Ardèche's 1st constituency

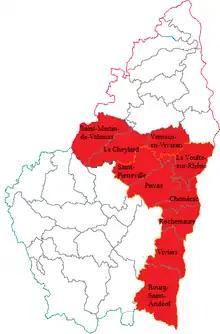
Ardèche's location in France

The 1st constituency of Ardèche is a French legislative constituency in the Ardèche "département".